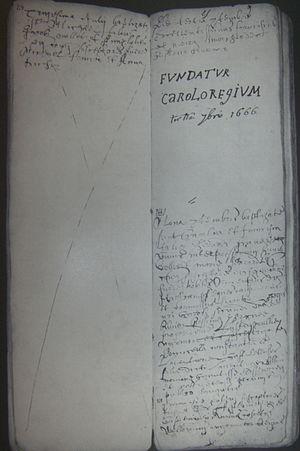
chronogramme latin ""FVNDATVR CAROLOREGIVM"" inscrit dans le registre des baptêmes de la paroisse du Charnoy à la date du 3 septembre 1666 marquant la fondation de Charleroi (Belgique)."
La forteresse de Charleroi est une ancienne place forte, située sur la Sambre, qui est à l'origine de la ville de Charleroi, en Belgique. Édifiée par les Espagnols en 1666, elle a été agrandie par les Français, partiellement démantelée au XVIIIᵉ siècle, puis reconstruite par les Néerlandais au début du XIXᵉ siècle, avant d'être démantelée définitivement en 1871.